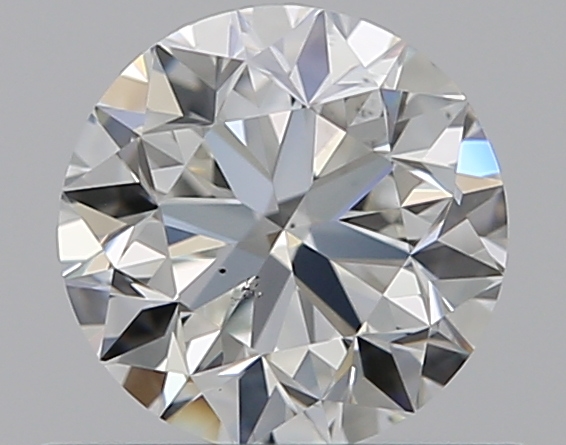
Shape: round
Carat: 0.51
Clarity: VS2
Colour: G
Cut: VG
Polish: EX
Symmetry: EX
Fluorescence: N
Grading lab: GIA
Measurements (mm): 4.97 x 5 x 3.22